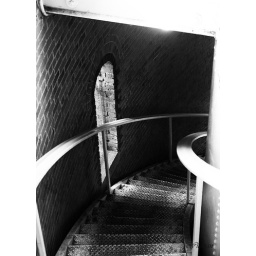
Taken at water tower on Capitol Hill in Seattle.